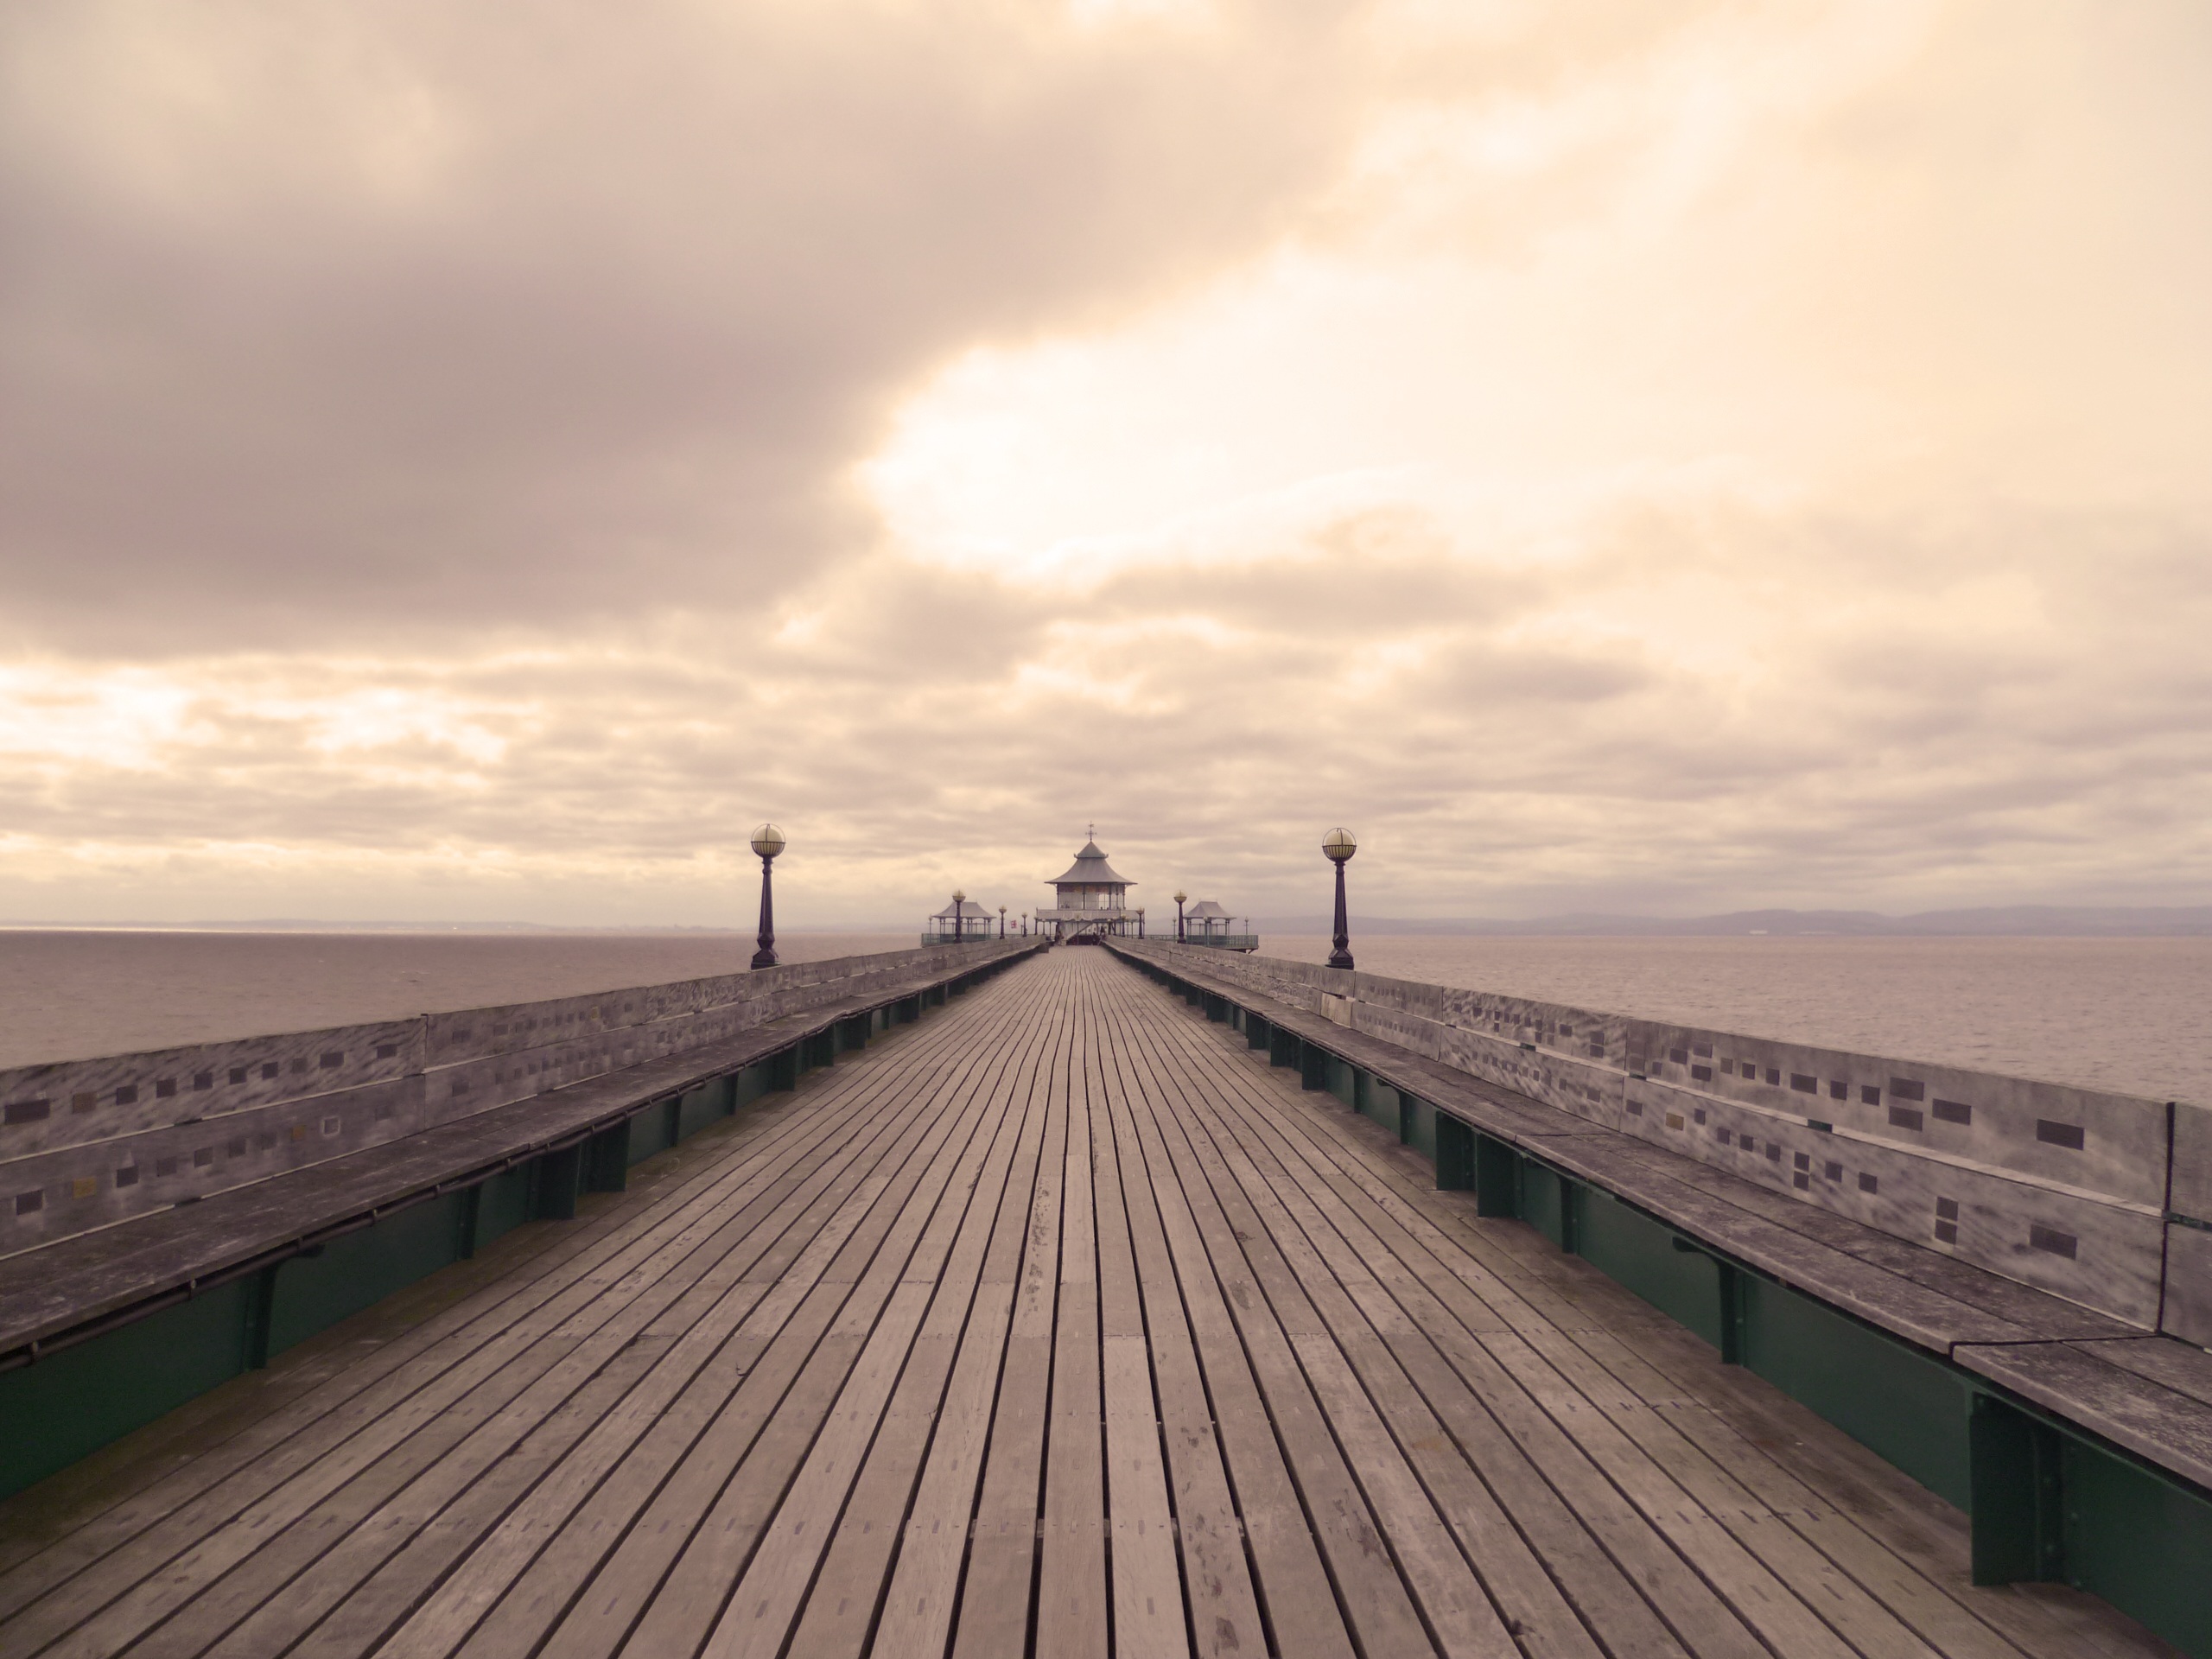
beach, landscape, sea, coast, water, outdoor, sand, ocean, horizon, cloud, sky, boardwalk, wood, sunrise, sunset, bridge, sunlight, morning, shore, view, dawn, pier, walkway, seaside, dusk, evening, tower, tranquil, scenic, peaceful, natural, scenery, tourism, uk, scene, depth, cleveland, ocean front, beautiful background, landscape background